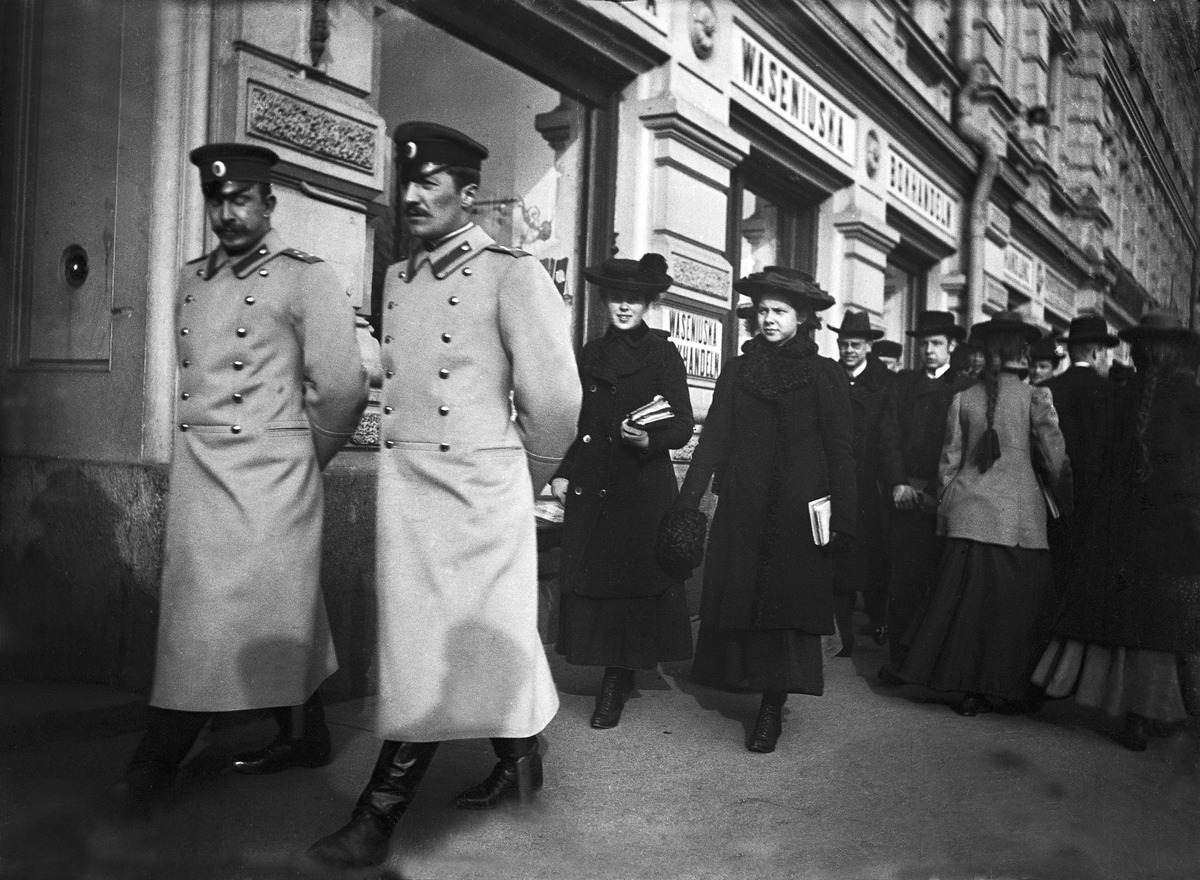
Jalankulkijoita Waseniuksen kirjakaupan kohdalla, Pohjoinen Esplanadikatu 25
sisällön kuvaus: Jalankulkijoita Waseniuksen kirjakaupan kohdalla, Pohjoinen Esplanadikatu 25. mustavalkoinen
Kuvaaja: Foto Roos, valokuvaaja
Ajankohta: kuvausaika: noin 1895-1905
Paikka: Suomi, Uusimaa, Helsinki, Kluuvi Helsinki, Pohjois-Esplanadi 25
Aiheet: jalankulkijat, vaatteet takit, hatut